Magni Ásgeirsson

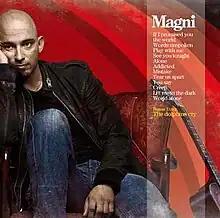
Album cover of "Magni" (with original track list).

Magni has a solo album in English that was originally released on CD in Iceland on 3 August 2007 and as a digital download elsewhere in the world on 9 October 2007. The self-titled album, "Magni", was recorded in Iceland and Denmark. The album reached number one on the Icelandic album chart. Magni has since signed to the American record label, Spectra Records, who will be releasing a somewhat modified version of the album on CD worldwide on June 8, 2010 in addition to digital downloads via the major digital music services, such as iTunes. It is his first solo and full-length English-language album. The 2010 version has a re-ordered track list, dropped the tracks "Creep" and "Mistake", and added "When The Time Comes".